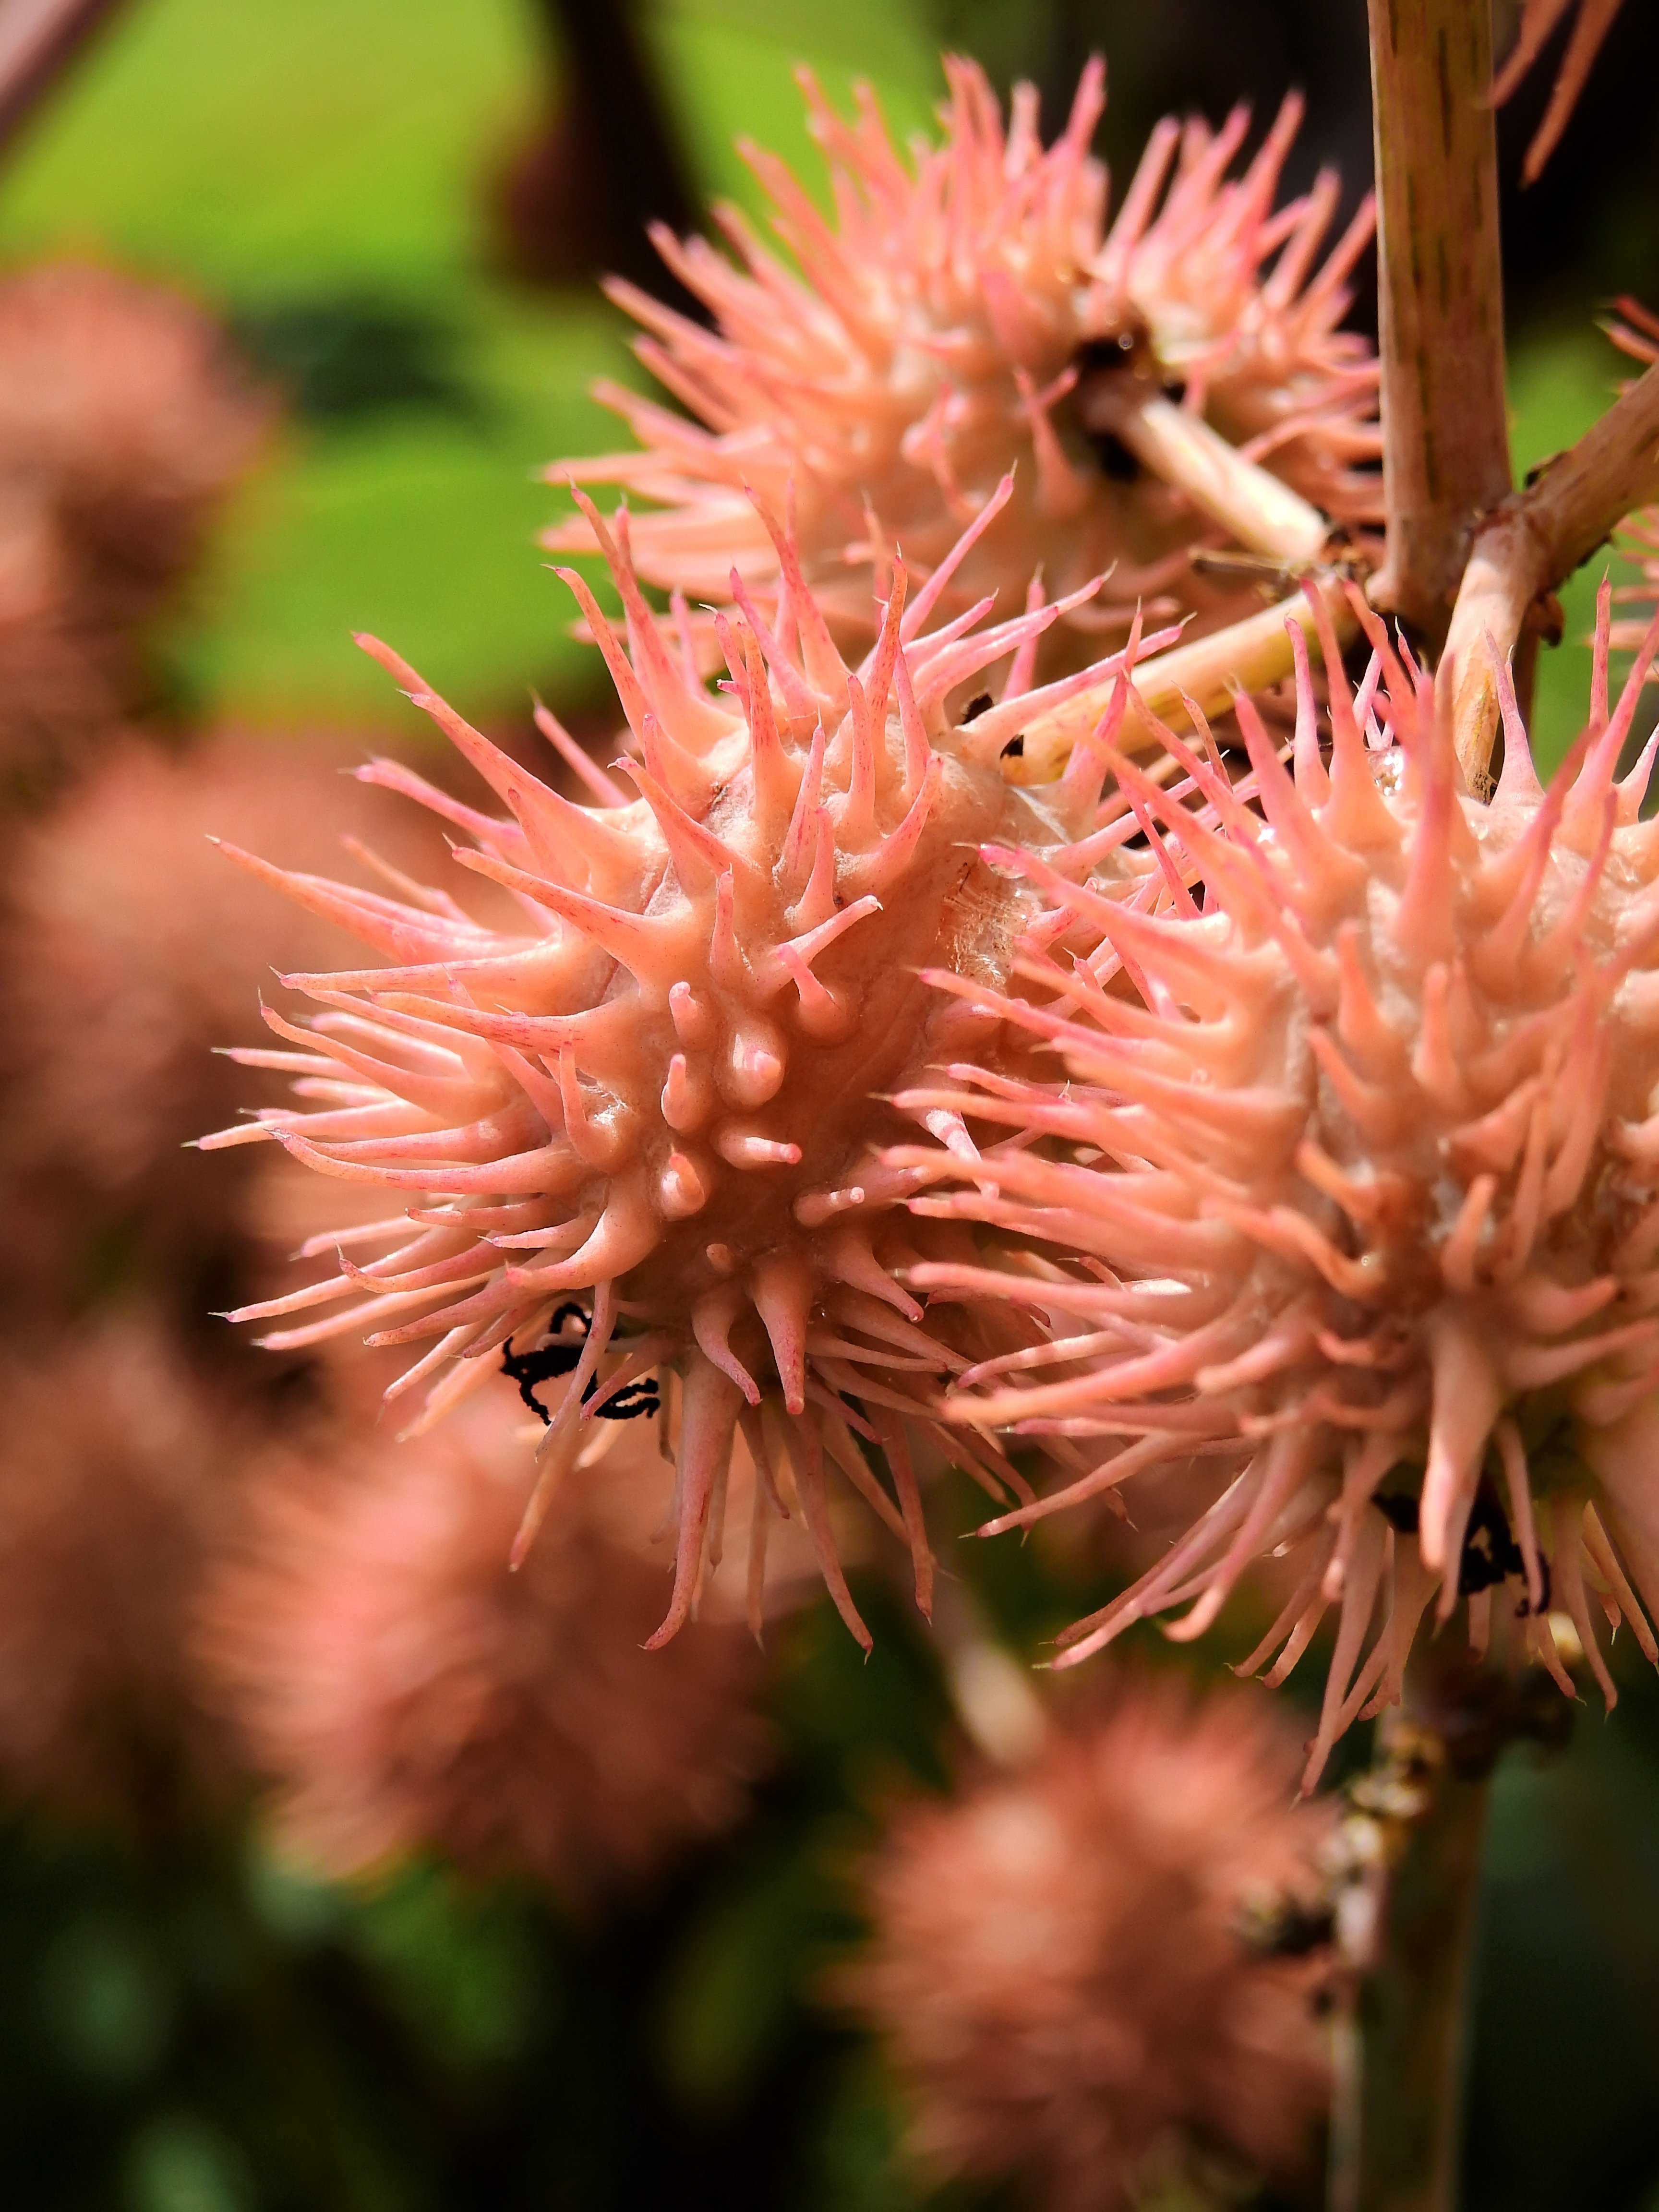
nature, blossom, plant, photography, leaf, flower, petal, bloom, produce, autumn, botany, pink, flora, wildflower, flowers, close up, spur, macro photography, flowering plant, land plant, thorns spines and prickles